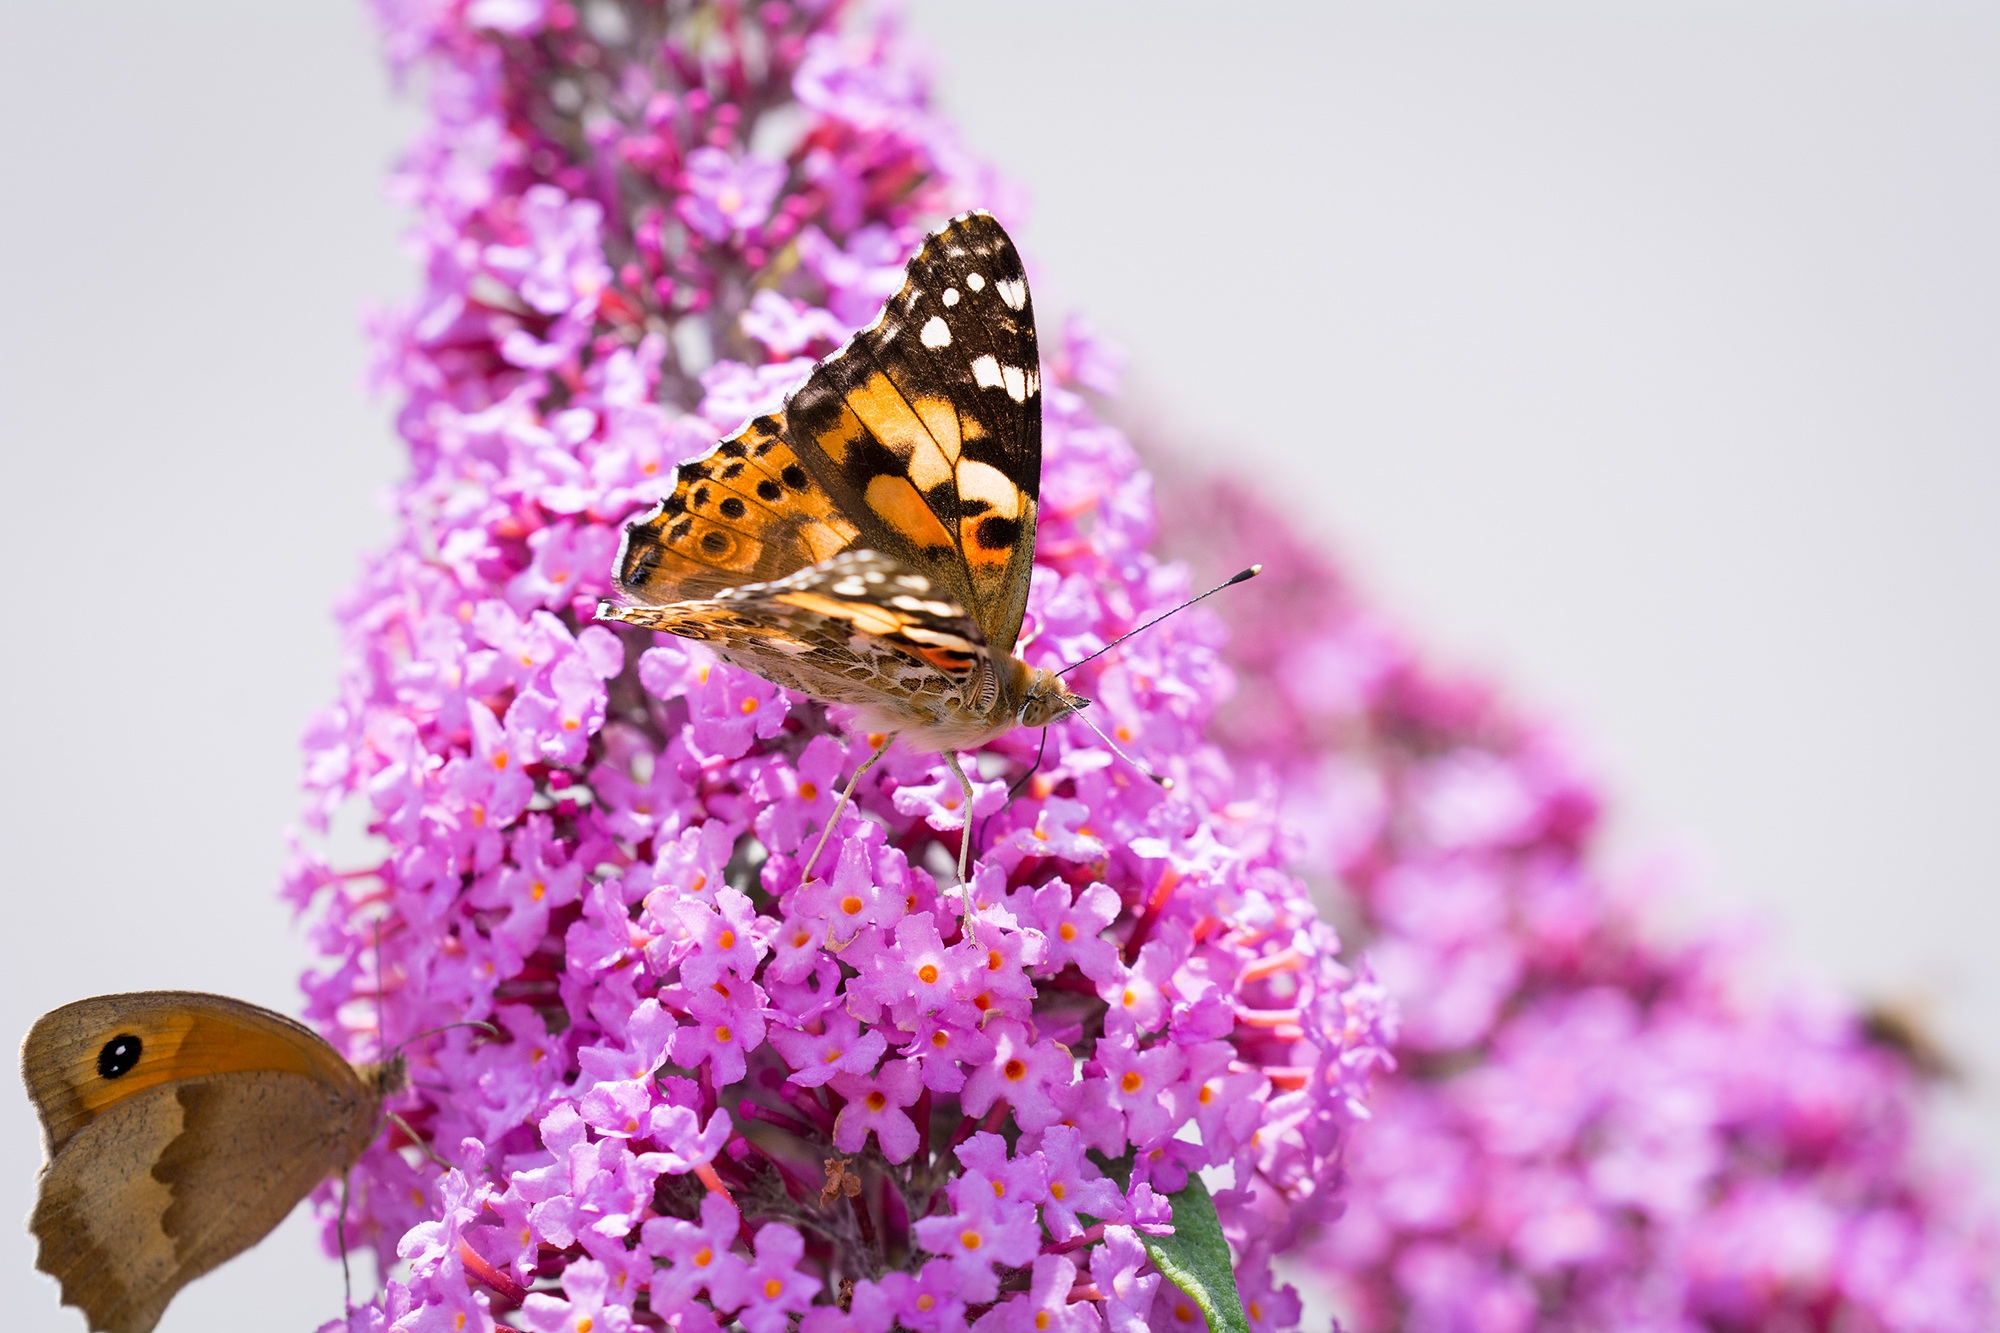
nature, blossom, wing, flower, purple, petal, bloom, animal, summer, insect, butterfly, garden, pink, close, invertebrate, wild life, negative space, lilac, wildlife photography, nectar, pink flower, flight insect, text freedom, macro photography, garden plant, in the garden, vanessa cardui, summer lilac, edelfalter, painted lady, pollinator, landed, moths and butterflies